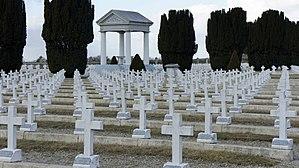
Cimetière italien Sarcy, vue du monument central.
Alberico Albricci est un militaire et homme politique italien de la fin du XIXᵉ siècle et du début du XXᵉ siècle.
Bligny est une commune française, située dans le département de la Marne en région Grand Est.
Le cimetière italien de Bligny, est un cimetière militaire de la Première Guerre mondiale situé sur le territoire de la commune de Chambrecy dans le département de la Marne.